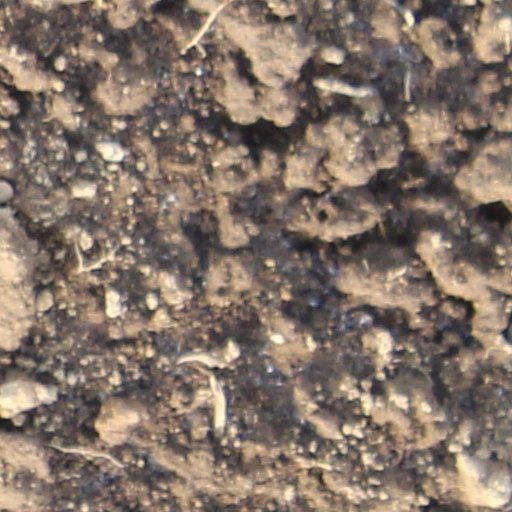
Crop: wheat